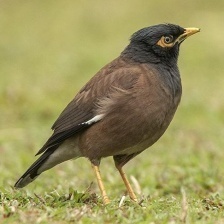
Species: MYNA
Scientific name: ACRIDOTHERES TRISTIS